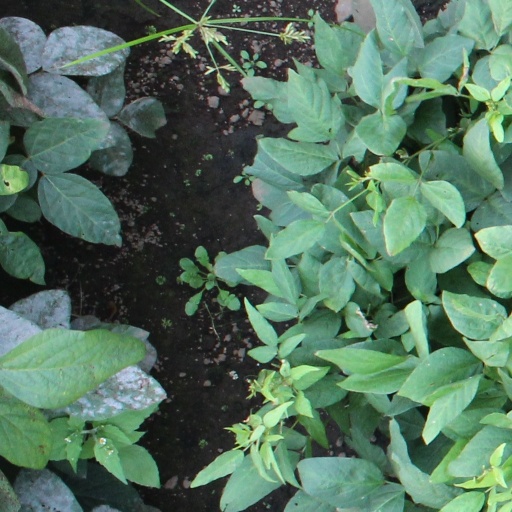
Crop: soybean